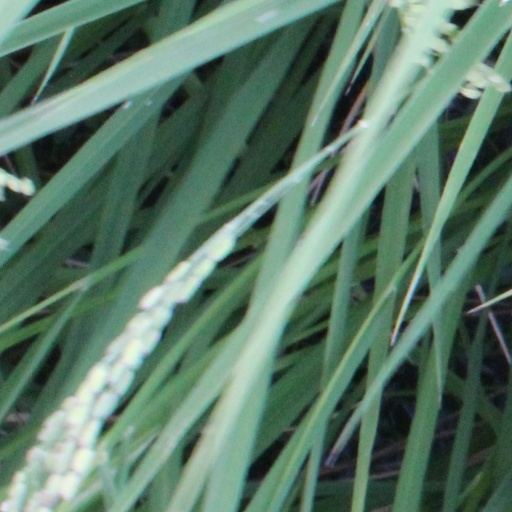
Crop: rice